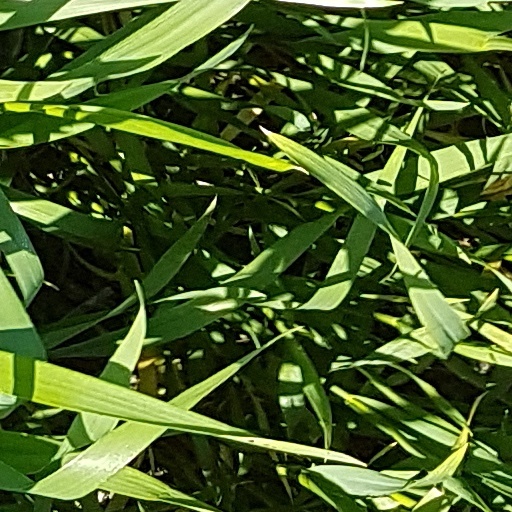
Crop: wheat